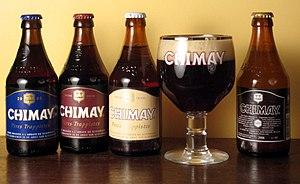
Une bière trappiste, ou trappiste, est une bière brassée par ou sous contrôle des moines trappistes. Ces bières trappistes sont généralement de fermentation haute et doivent être brassées dans le respect des critères définis par l'Association internationale trappiste si elles veulent pouvoir arborer le logo Authentic Trappist Product délivré par cette association privée.